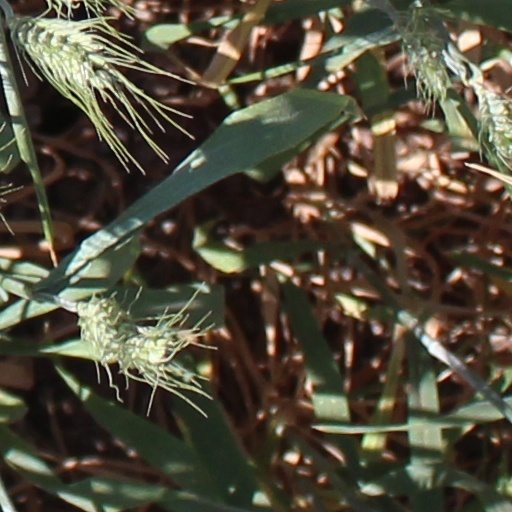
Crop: wheat